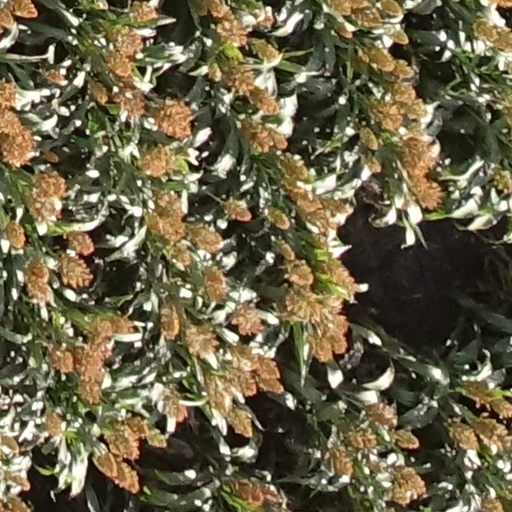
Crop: sorghum